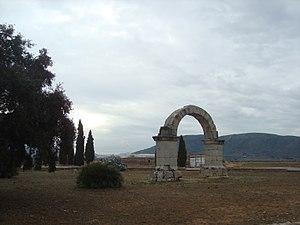
Cabanes, en castillan et officiellement, est une commune d'Espagne de la province de Castellón dans la Communauté valencienne. Elle est située dans la comarque de Plana Alta et dans la zone à prédominance linguistique valencienne.